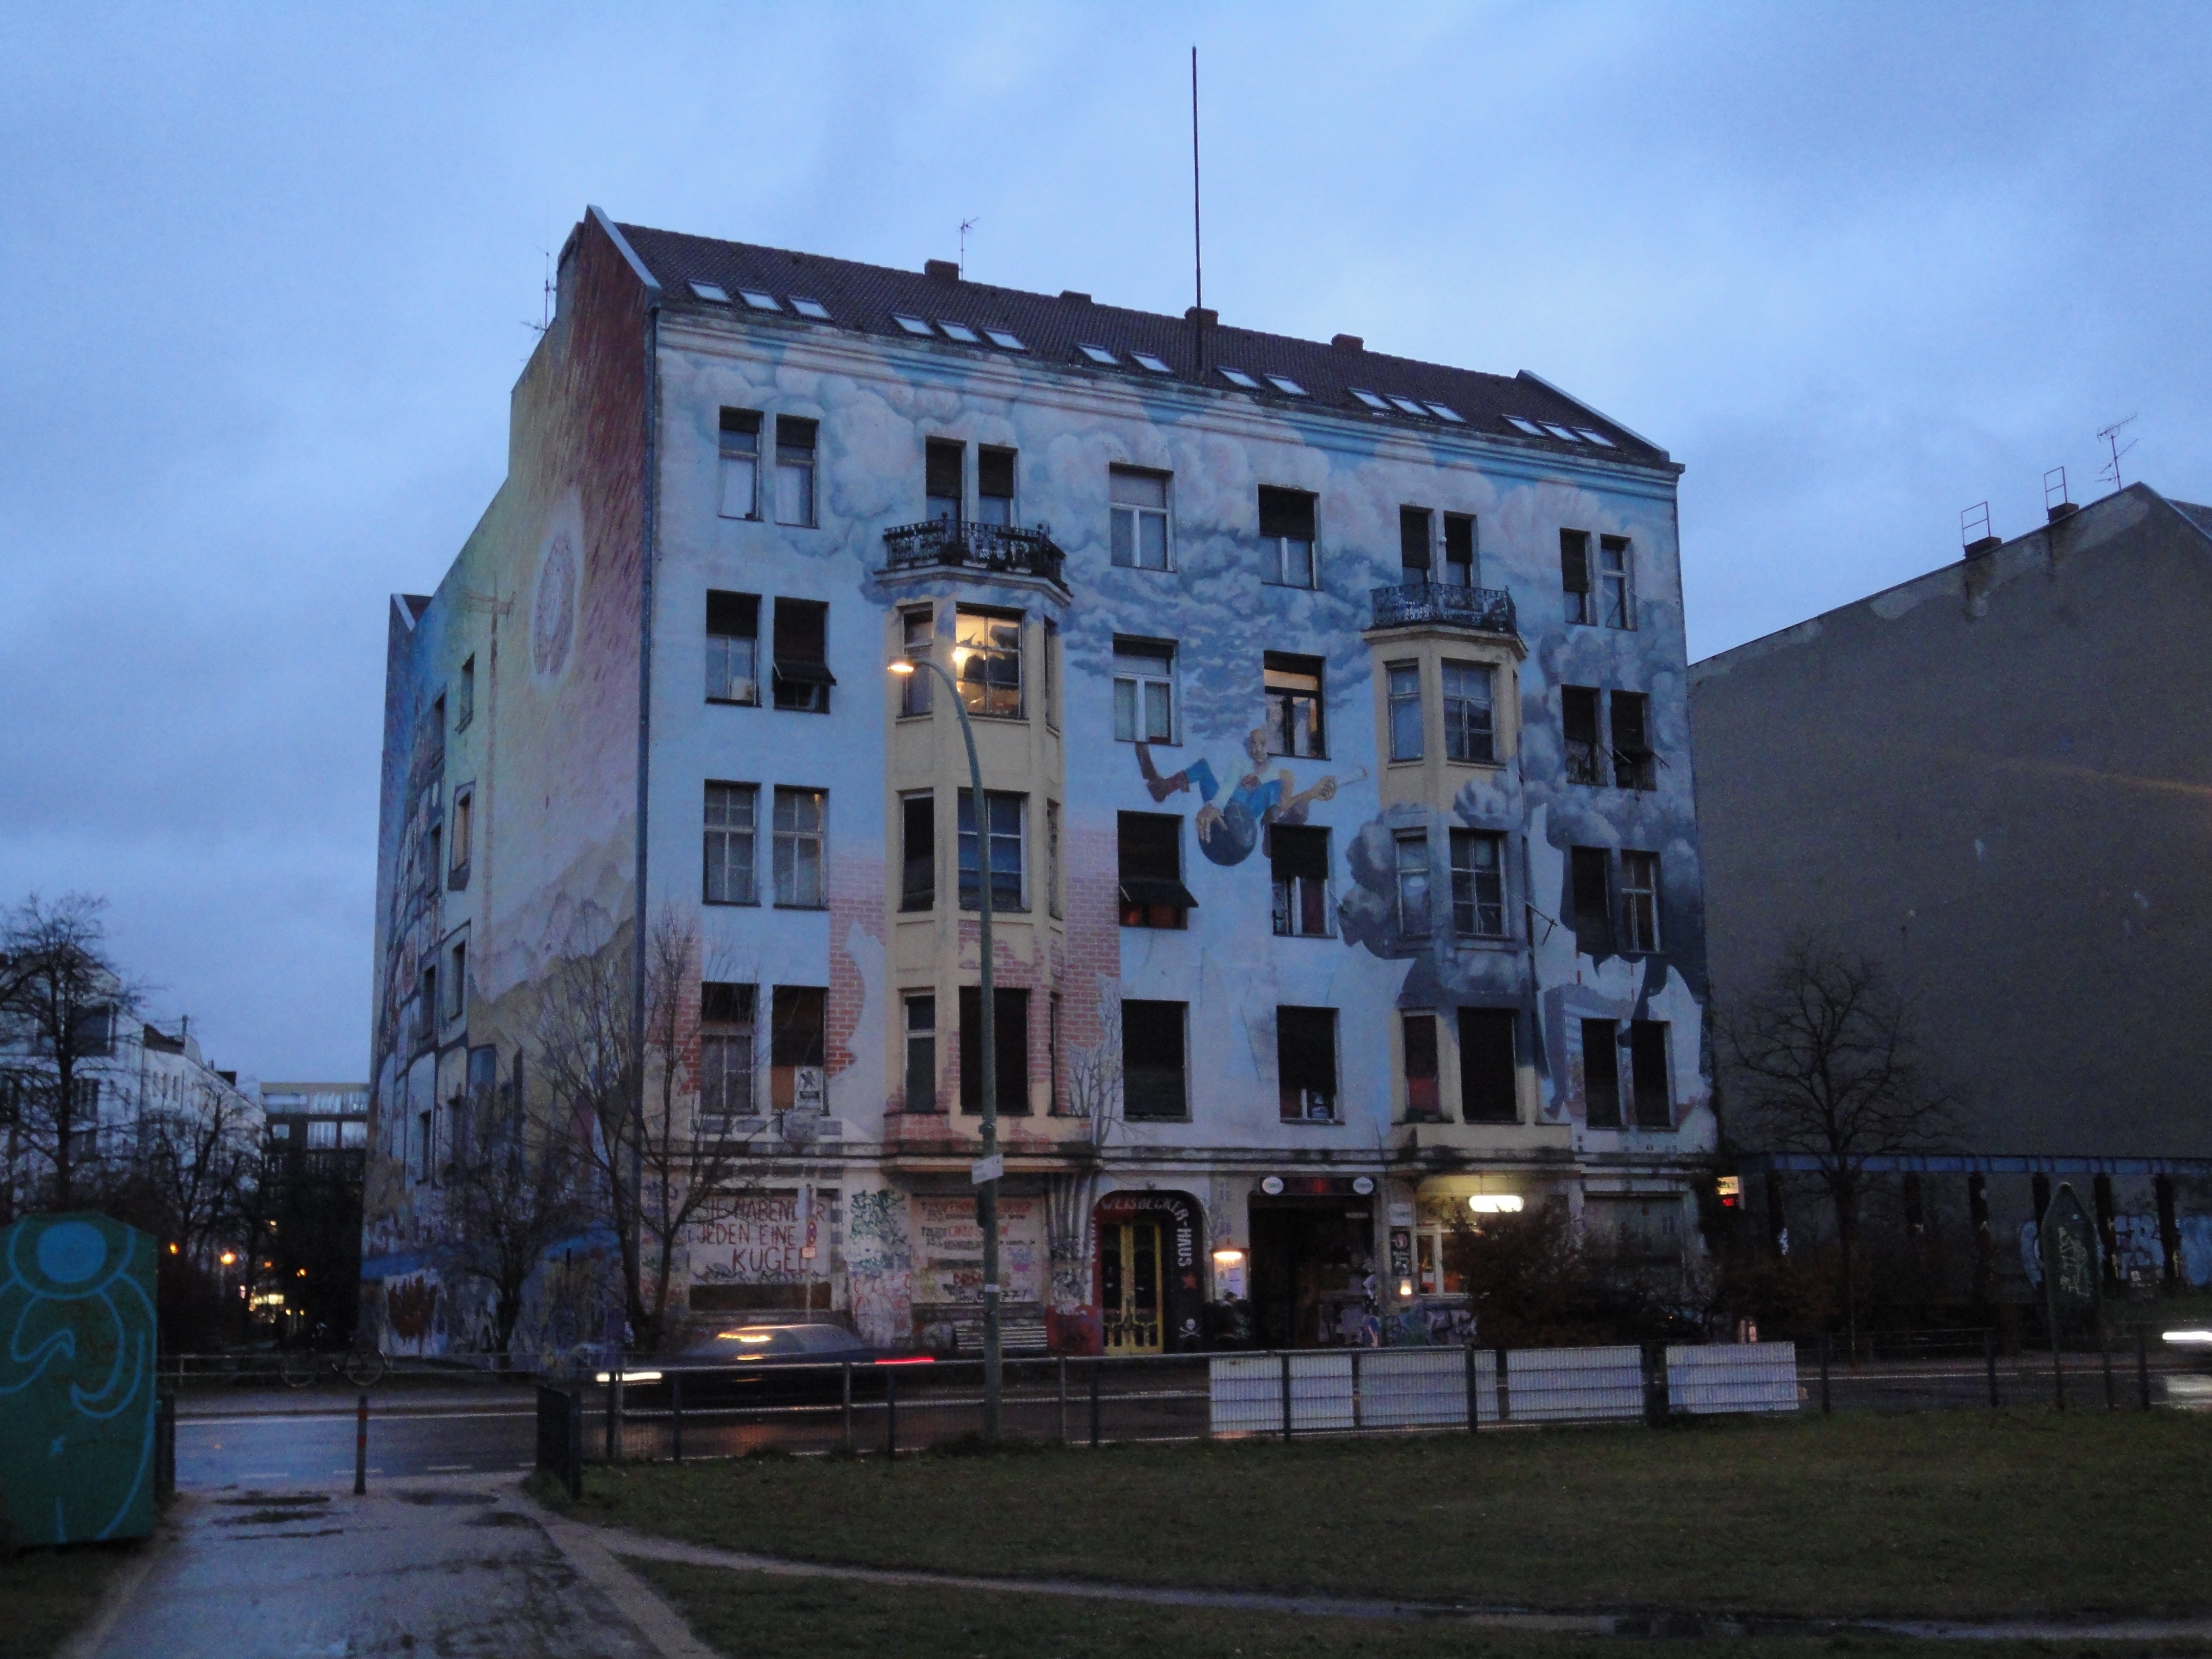
architecture, street, house, town, building, city, cityscape, downtown, landmark, facade, graffiti, tower block, berlin, neighbourhood, urban area, residential area, human settlement